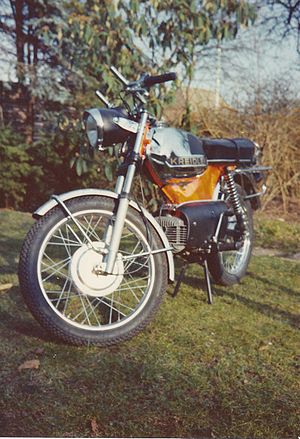
Kreidler / Ungdomskultur i 70'erne
Lovlig 30kmt - 3 gear
"Kreidler var en tysk producent af små motorcykler og knallerter. Firmaet havde hovedsæde i Kornwestheim mellem Ludwigsburg og Stuttgart. Firmaet blev grundlagt i 1903 som ""Kreidlers Metall- und Drahtwerke"" af Anton Kreidler. Produktionen af motorcykler begyndte i 1951. I 1959 var en tredjedel af alle tyske mortorcykler af mærket Kreidler. Kreidler opnåede endvidere stor succes indenfor motorsport i 1970'erne.